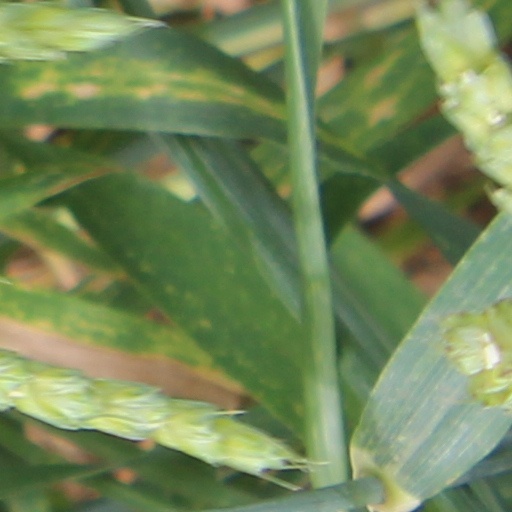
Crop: wheat